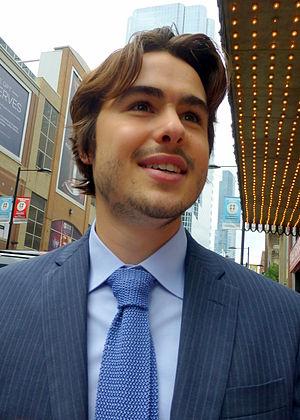
Ben Schnetzer est un acteur américain né le 8 février 1990 à New York.